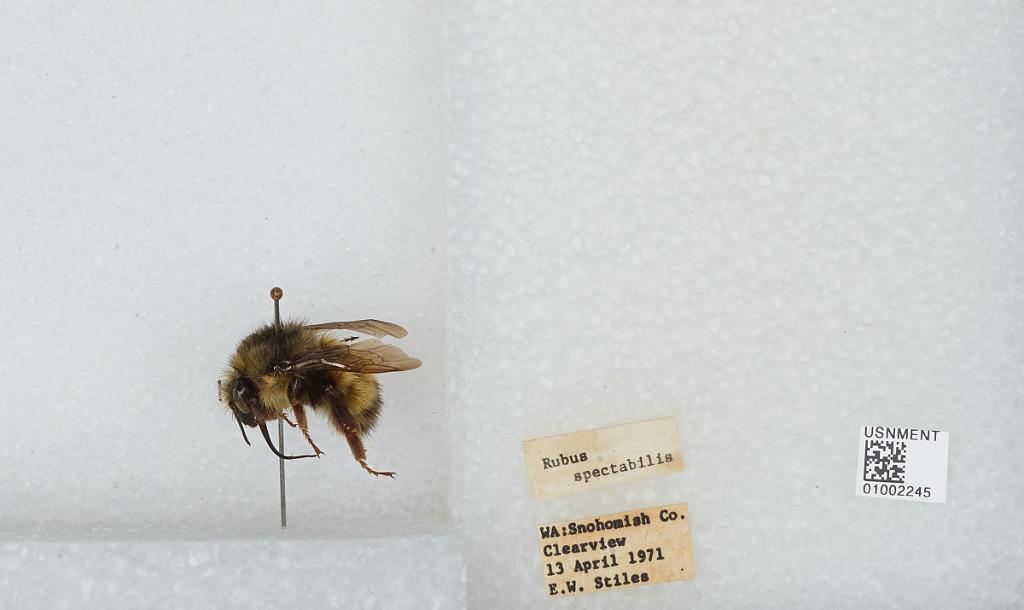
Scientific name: Bombus (Pyrobombus) flavifrons Cresson
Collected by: E. Stiles
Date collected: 1971-4-13
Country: United States
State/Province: Washington
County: Snohomish
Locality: Clearview
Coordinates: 47.8292, -122.145